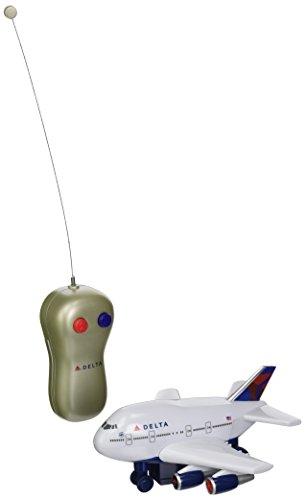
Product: Daron Delta Air Lines Radio Control Plane with Lights & Sound
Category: Toys & Games | Kids' Electronics
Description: Radio control.
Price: $19.99
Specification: ProductDimensions:3x8.5x7.8inches|ItemWeight:2.4ounces|ShippingWeight:2.4ounces(Viewshippingratesandpolicies)|DomesticShipping:ItemcanbeshippedwithinU.S.|InternationalShipping:ThisitemcanbeshippedtoselectcountriesoutsideoftheU.S.LearnMore|ASIN:B0013SIVYK|Itemmodelnumber:TT75255|Manufacturerrecommendedage:36months-15years